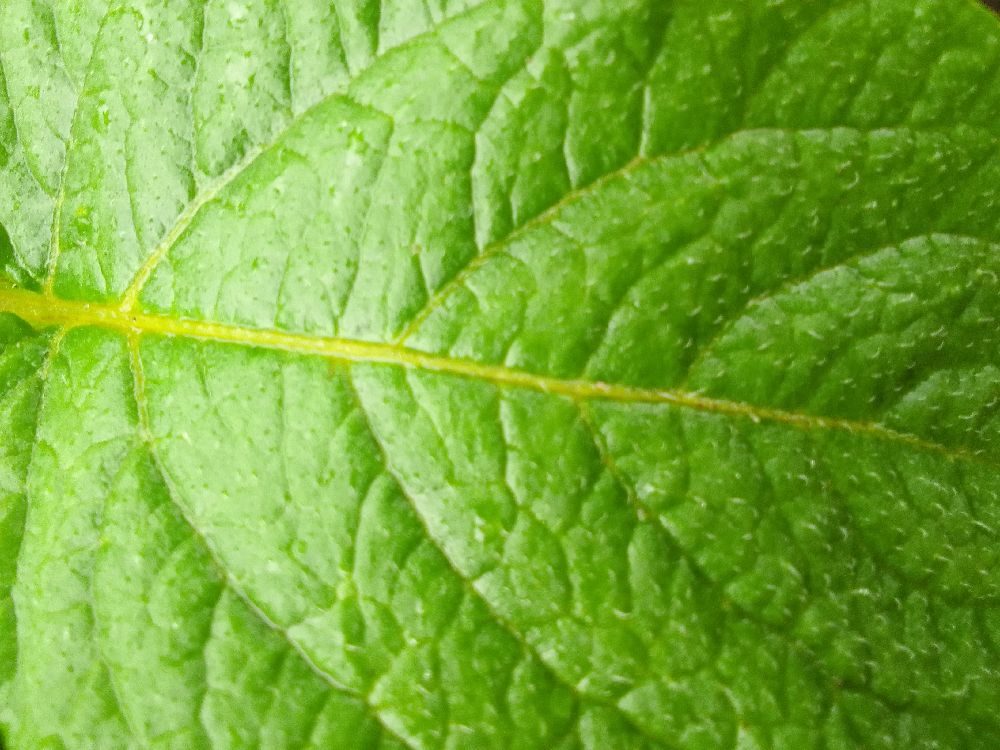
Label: Healthy